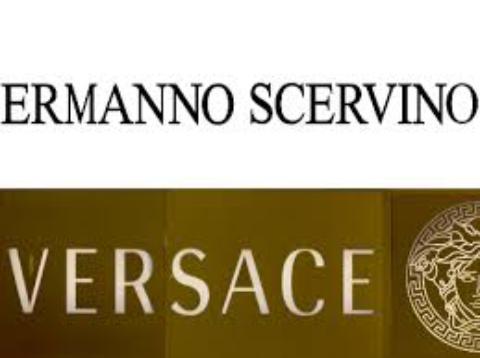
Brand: Ermanno Scervino
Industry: Clothes